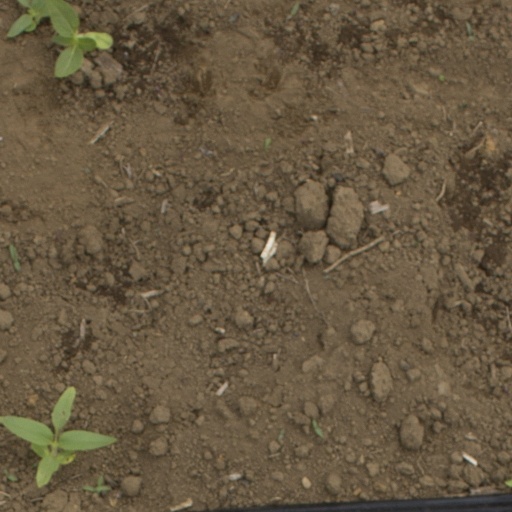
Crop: Jerusalem artichoke